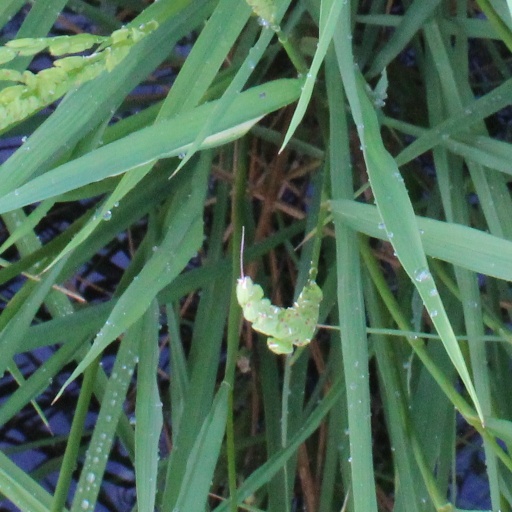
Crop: rice